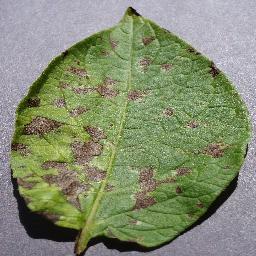
Label: Potato___Early_blight